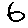
Label: 6